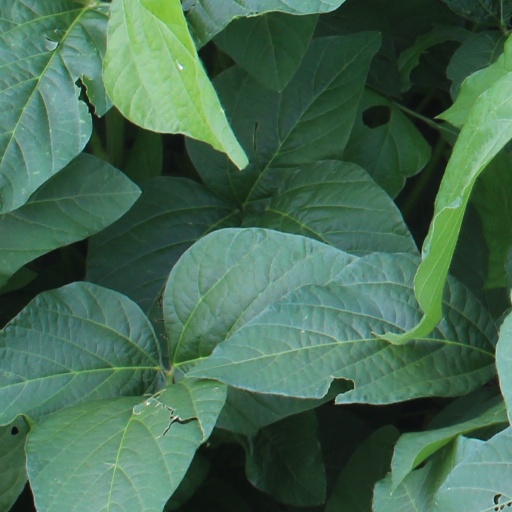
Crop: soybean